Alec Marsh

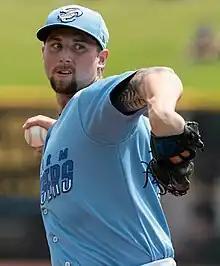
Marsh with the Omaha Storm Chasers in 2023

Alec Tylar Michael Marsh (born May 14, 1998) is an American professional baseball pitcher for the Kansas City Royals of Major League Baseball (MLB). He made his MLB debut in 2023.